Seville

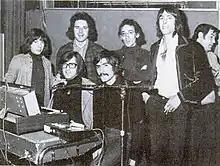
Hailing from Seville, Triana is considered as the benchmark of flamenco rock and as the founding fathers of .

The sprawling "Parque de María Luisa" (María Luisa Park) was designed by architect Aníbal González for the 1929 Ibero-American Exposition. The park includes two major plazas, the "Plaza de España" and the "Plaza de América", and several monuments and museums. They include outstanding examples of regionalist Revival architecture, a mix of Neo-Mudéjar and Neo-Renaissance, lavishly ornamented with typical glazed tiles.